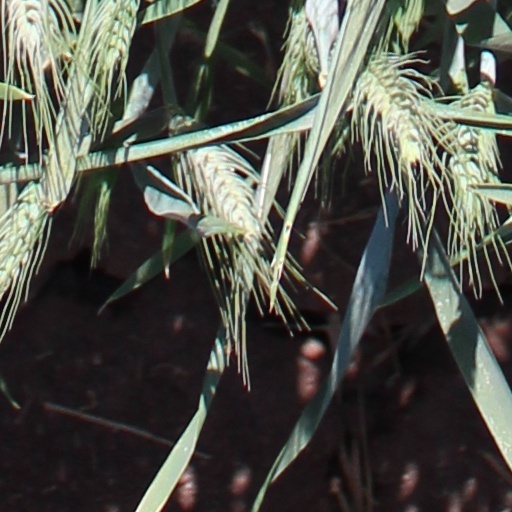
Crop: wheat